Vice-county

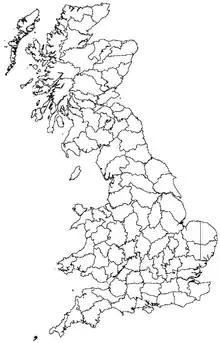
Vice-counties of Great Britain and the Isle of Man (Orkney and Shetland not shown)

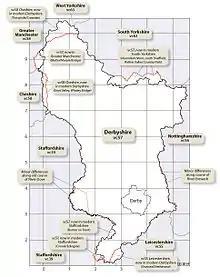
Map showing detailed differences between Derbyshire vice-county (VC57) and the modern administrative county of Derbyshire, England

A vice-county (also spelled vice county) is a geographical division of the British Isles. It is also called biological vice-county as it is used for purposes of biological recording and other scientific data-gathering, or sometimes called a Watsonian vice-county as vice-counties were introduced by Hewett Cottrell Watson in the third volume of his "Cybele Britannica", published in 1852. Watson's vice-counties were based on the ancient counties of Britain, but often subdividing these boundaries to create smaller, more uniform units, and considering exclaves to be part of the surrounding vice-county.